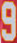
Number: 9